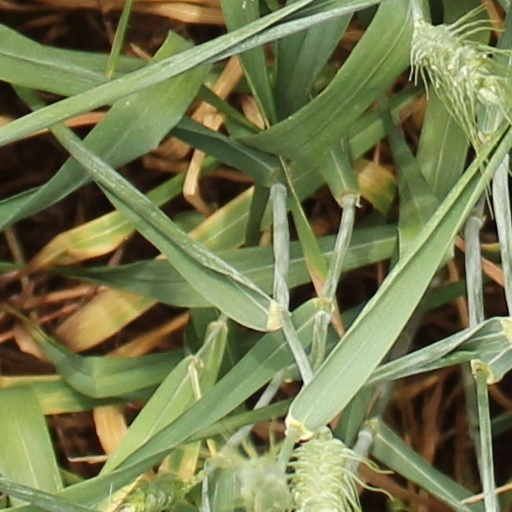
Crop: wheat